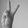
ASL letter: V